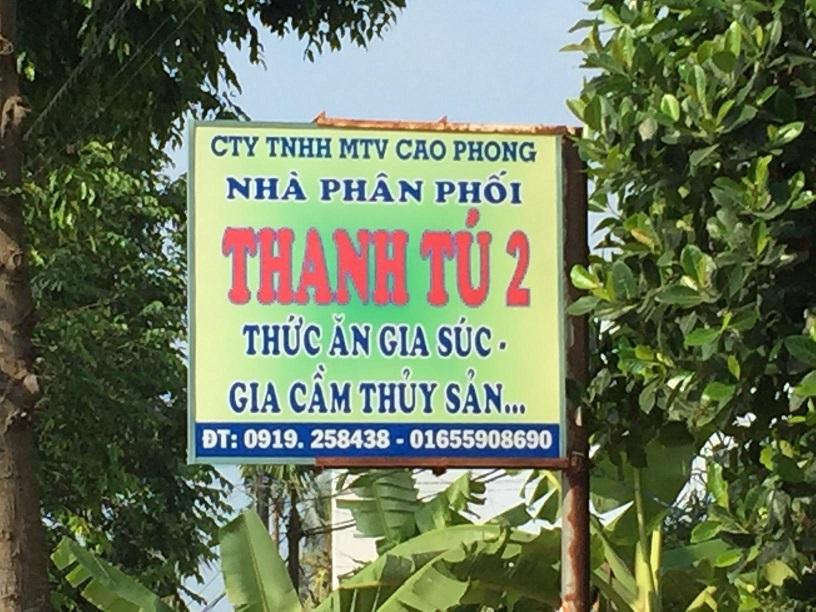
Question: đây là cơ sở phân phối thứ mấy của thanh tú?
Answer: đây là cơ sở phân phối thứ 2 của thanh tú